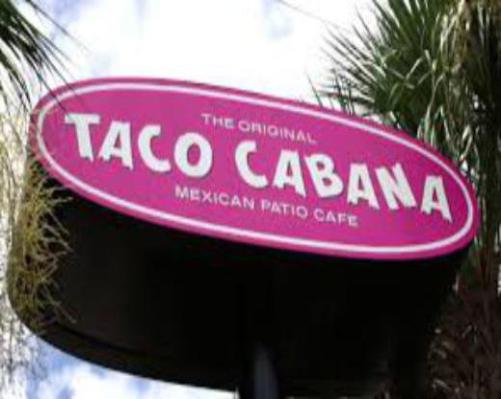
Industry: Food